Castle Hotel, York

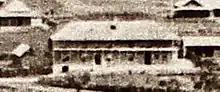
Castle Hotel in about October 1877, from a panorama photograph taken by James Manning for the Paris Exhibition 1878. The rise in Avon Terrace was removed in 1907.

Title was transferred from John Henry Monger to Samuel Craig in December 1853 for £20. Monger remained the owner of the property to the rear though it is now part of the hotel site.